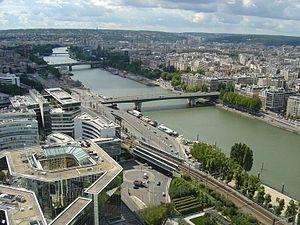
La Seine entre Paris (à gauche) et Boulogne-Billancourt (à droite). - La Seine d’amont vers l’aval, au niveau de Paris (premier plan), d'Issy-les-Moulineaux (rive gauche) et de Boulogne-Billancourt (rive droite, au fond) avec, au premier plan, le Pont du Garigliano qui relie le XVIe arrondissement (Rive droite) au XVe arrodisssement (Rive gauche), au second plan le Pont Aval sur lequel passe le Boulevard Périphérique (E 5). Le pont du fond est le Pont d'Issy qui relie Boulogne-Billancourt (Rive droite) à Issy-les-Moulineaux en passant sur la pointe amont de l’Île Saint-German. Les quais sont, sur la rive gauche le Quai d'Issy-les-Moulineaux (Paris) bordé par les rails et le pont ferroviaire de la ligne RER C , sur la rive droite le Quai Louis-Blériot (Paris), le Quai Saint-Exupéry (Paris) et le Quai du Point du Jour (Boulogne-Bilancourt). L’immeuble aux façades de verre du premier plan est celui de la Banque Populaie Rives de Paris, l'immeuble au plan rectangulaire situé derrière est celui de France Televisions sur l'Esplanade Henri-de-France. Photographie très vraisemblablement prise du ballon captif du Parc André Citroën.
Cette liste contient les ponts présents sur la Seine et ses bras. Elle est donnée par département de l'aval du fleuve vers son amont et précise, après chaque pont, le nom des communes qu'elle relie, en commençant par celle située sur la rive gauche du fleuve.